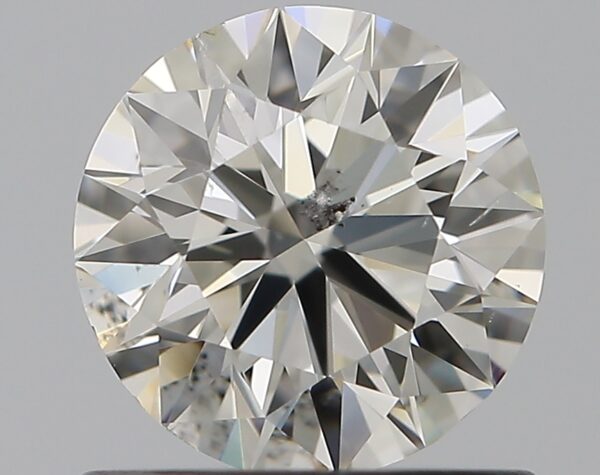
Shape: round
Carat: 0.7
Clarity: SI2
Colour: J
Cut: EX
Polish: EX
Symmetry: VG
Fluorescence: N
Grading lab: GIA
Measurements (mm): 5.66 x 5.71 x 3.53